Werner Seelenbinder

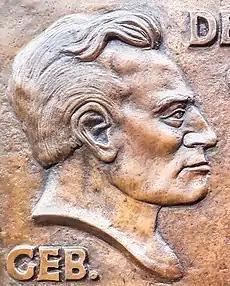
Plaque to Werner Seelenbinder in Berlin-Köpenick (detail)

Werner Seelenbinder (2 August 1904 – 24 October 1944) was a German communist and wrestler.